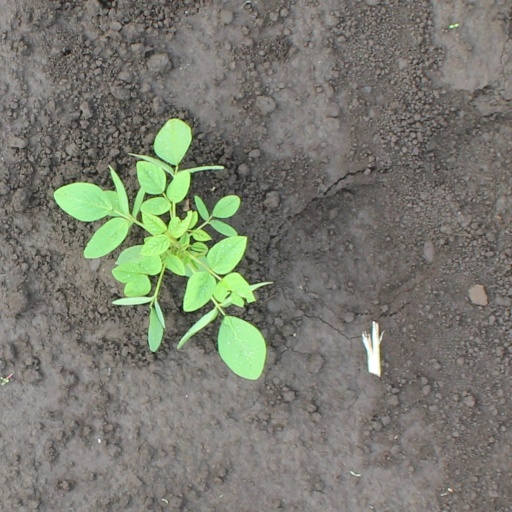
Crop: soybean